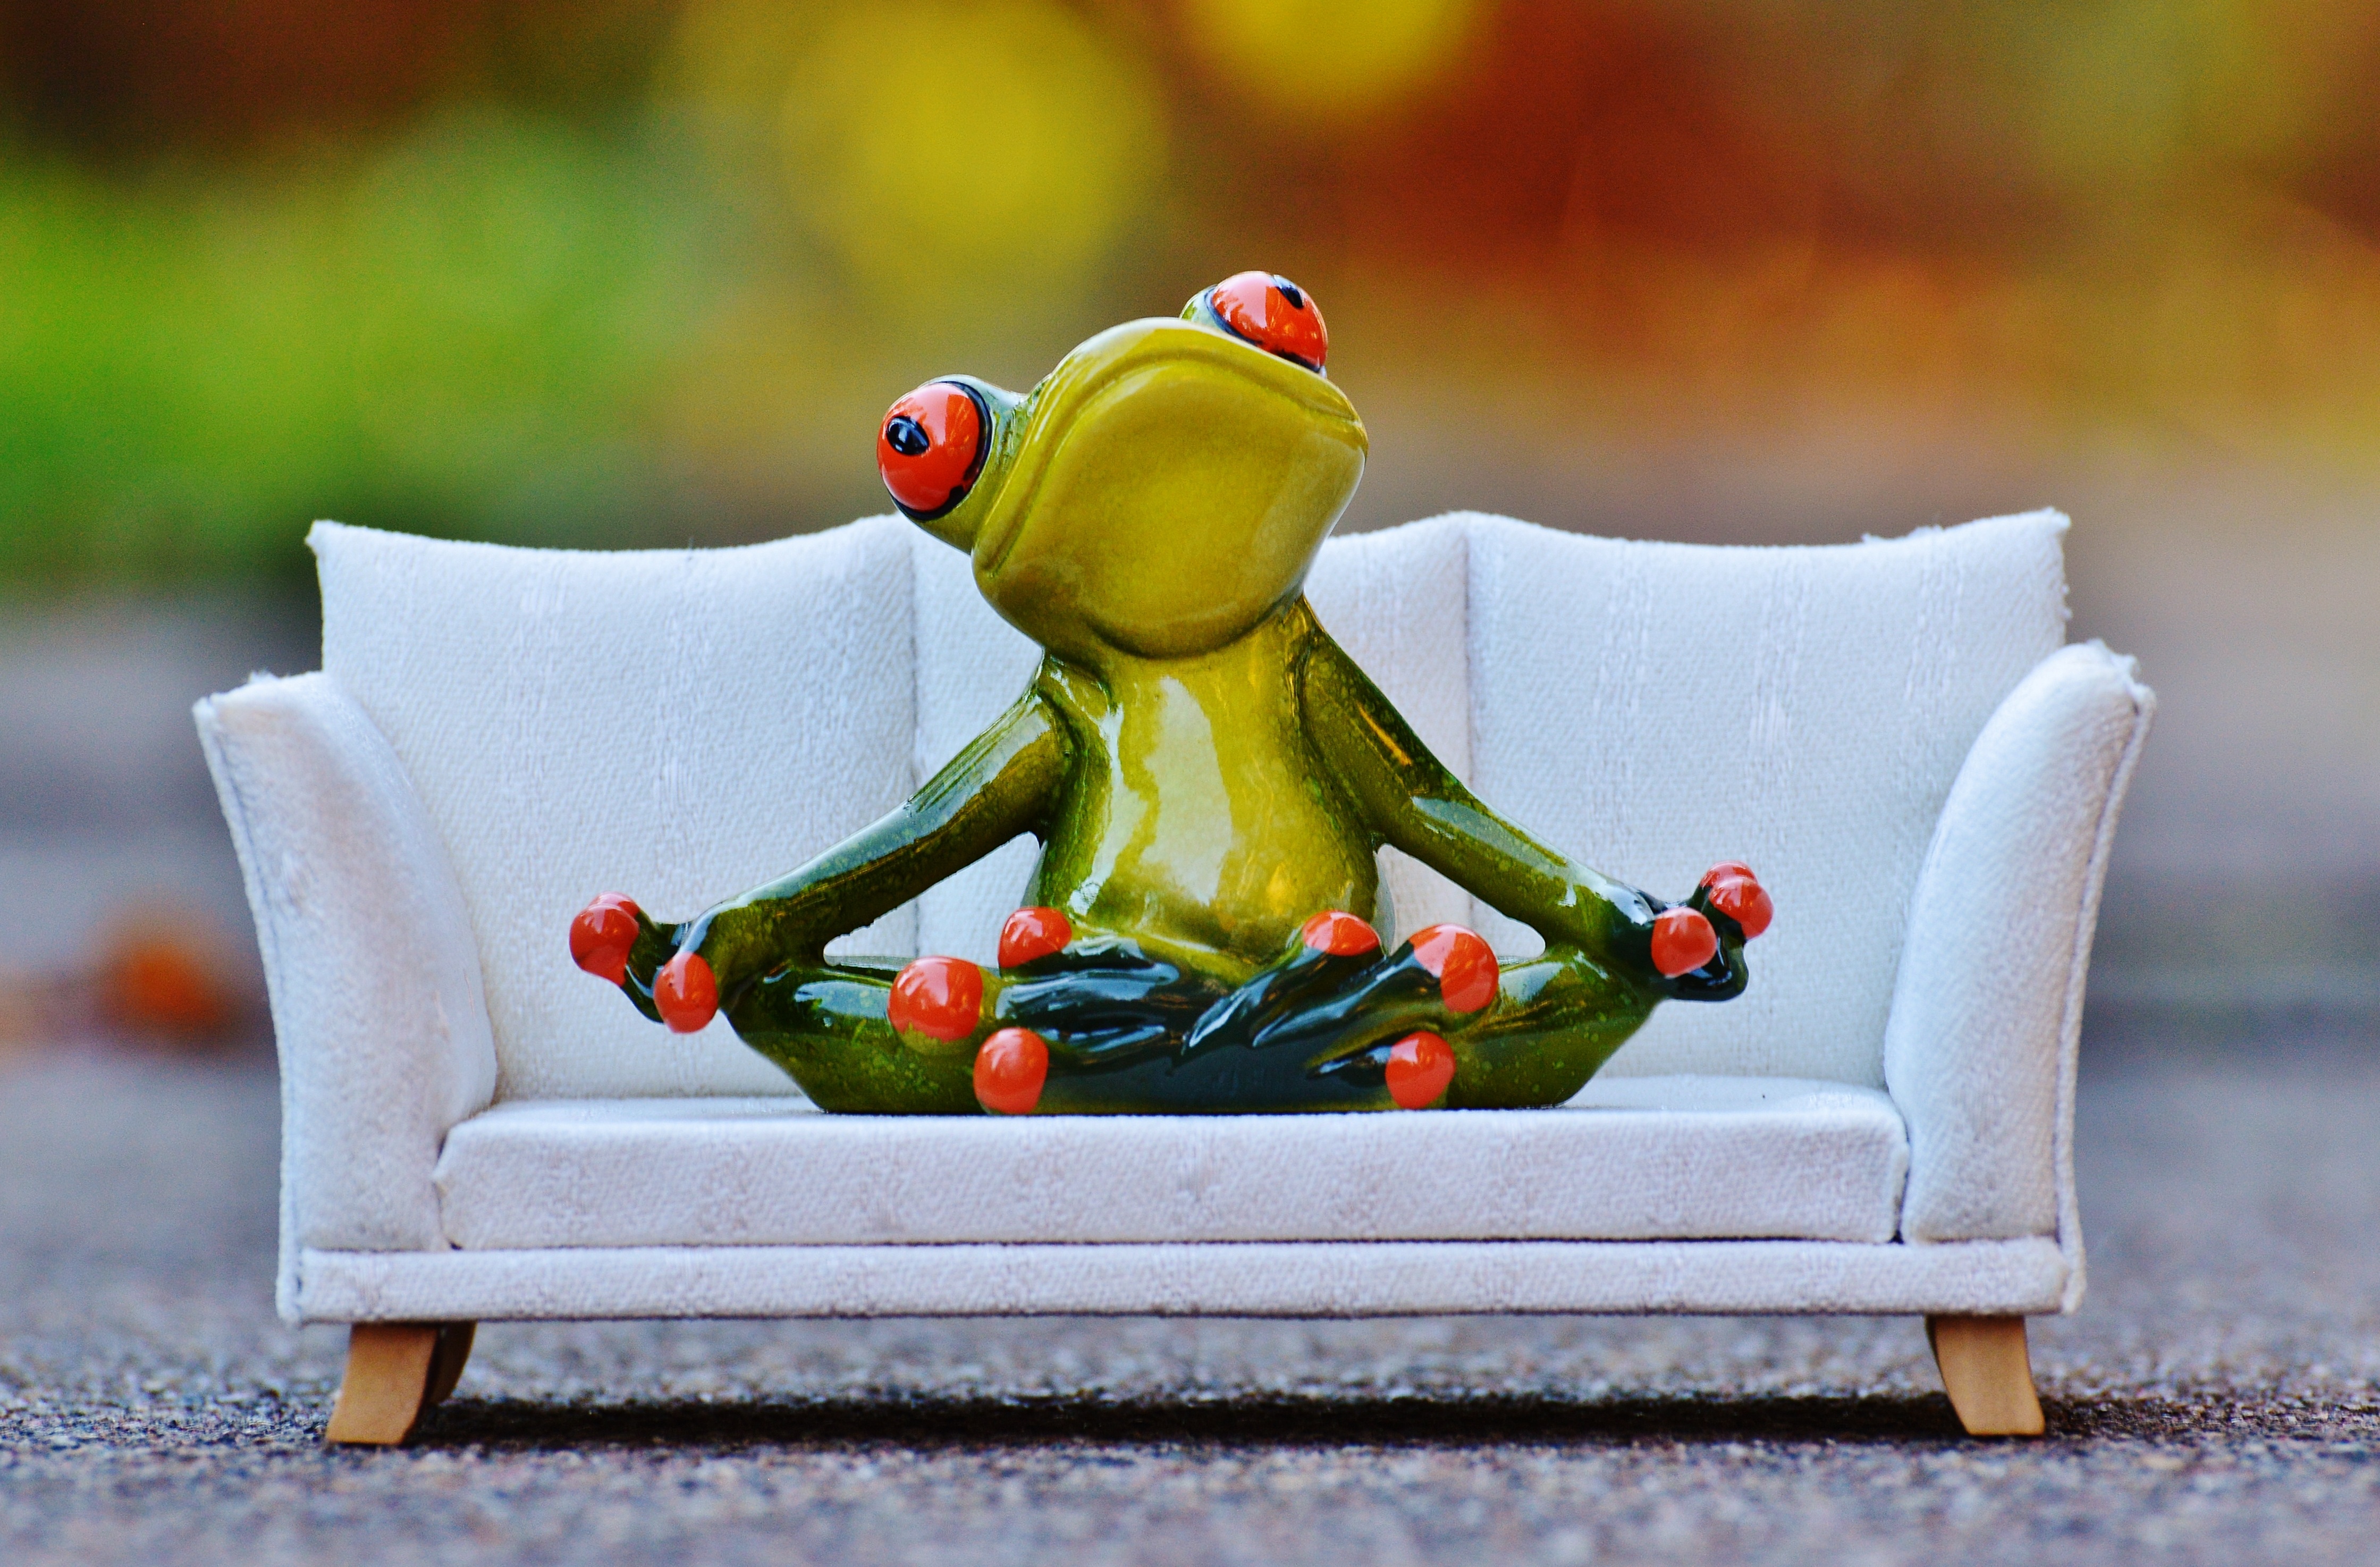
sweet, cute, green, red, rest, frog, amphibian, sofa, toy, couch, tree frog, fun, relaxation, figure, funny, concerns